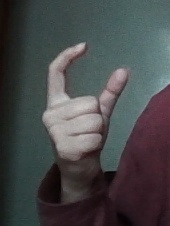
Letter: nun